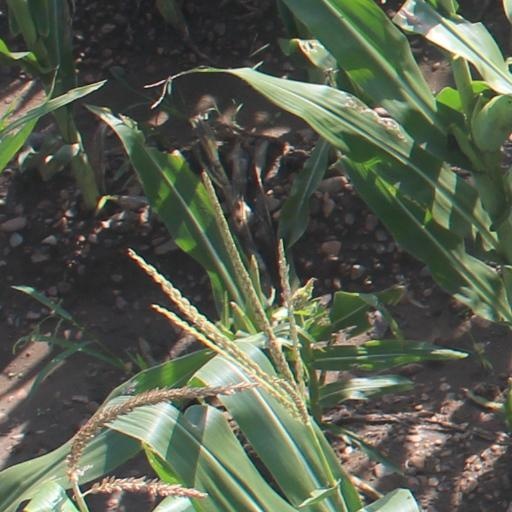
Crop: maize; corn